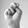
ASL letter: N